Paper wasp

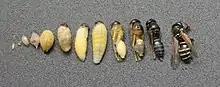
Paper wasp growth stages

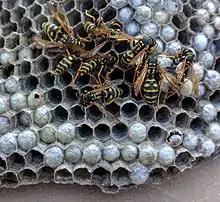
"Polistes dominula" on part of a large nest, in California

Paper wasps are a type of social vespid wasps. The term is typically used to refer to members of the vespid subfamily Polistinae, though it often colloquially includes members of the subfamilies Vespinae (hornets and yellowjackets) and Stenogastrinae, which also make nests out of paper.